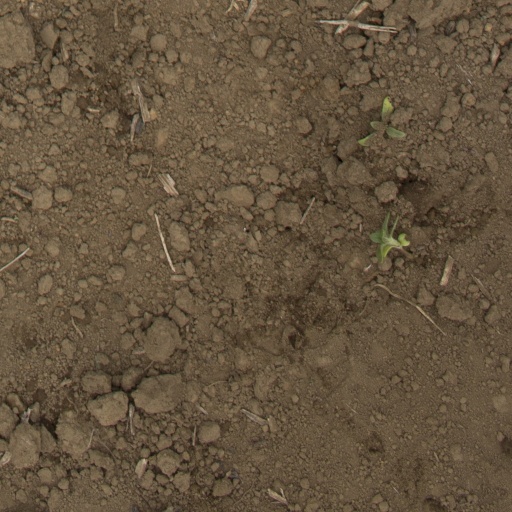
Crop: Jerusalem artichoke